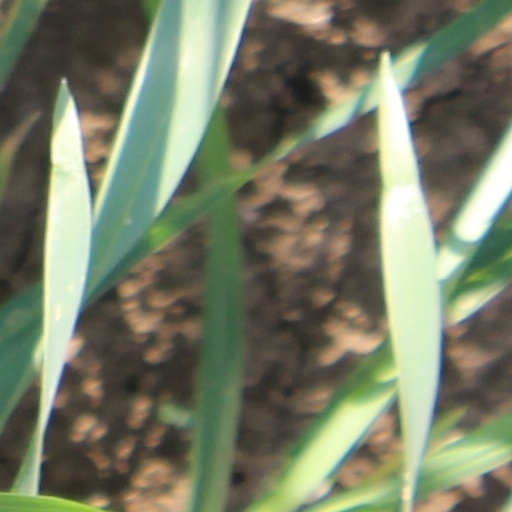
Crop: wheat